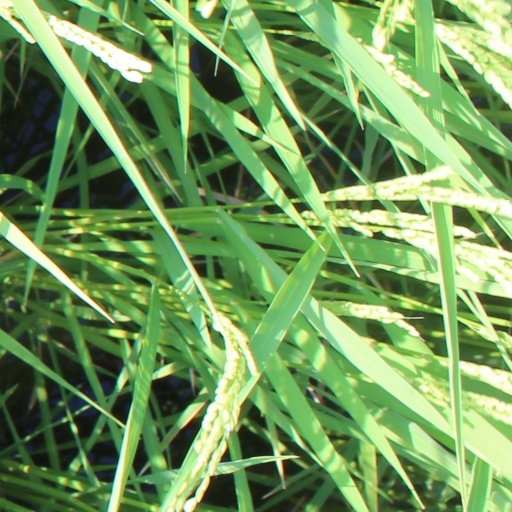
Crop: rice